Julian Green

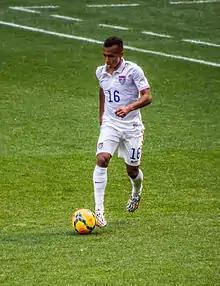

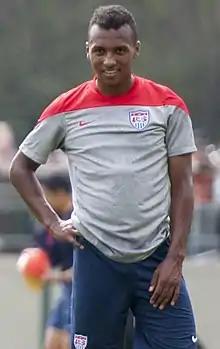

Green was born in Tampa, Florida, United States to an American father and German mother. His mother moved back with him to Germany when he was two years old. Eligible to play for either the United States or German national teams, he was sought after by both federations.